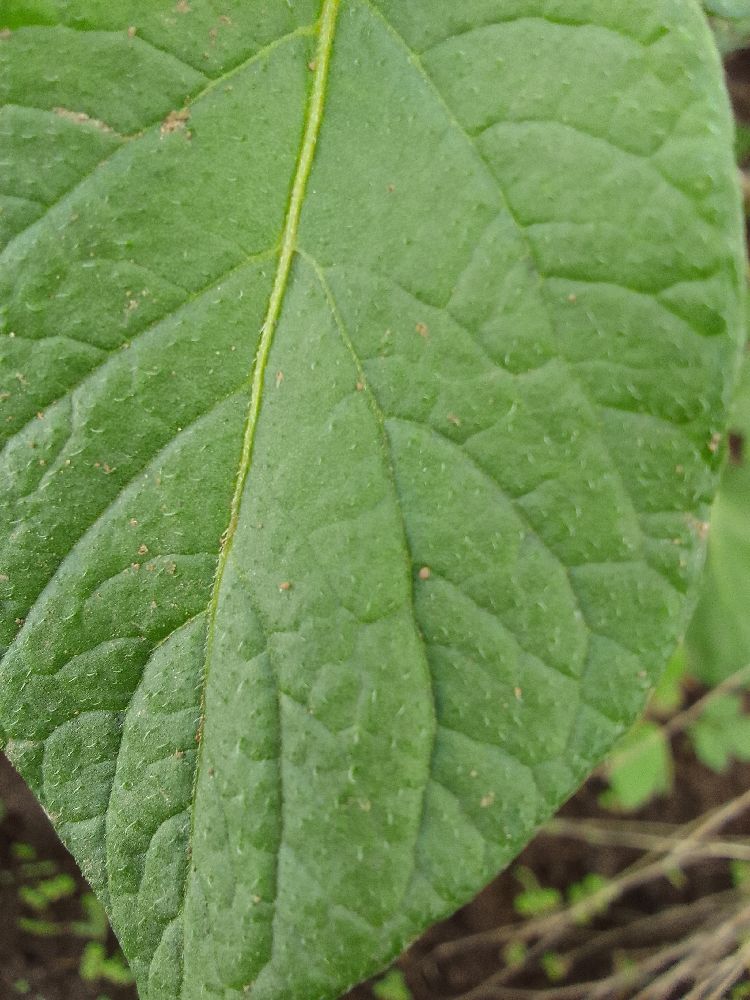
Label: Healthy